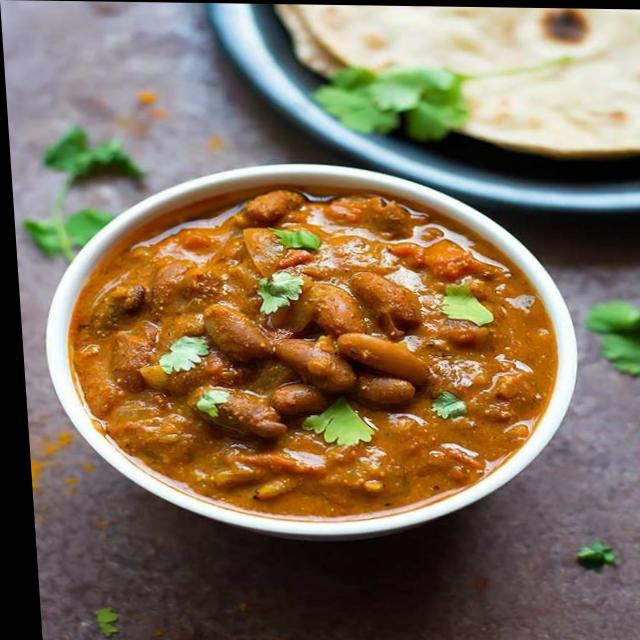
Dish: rajma_curry